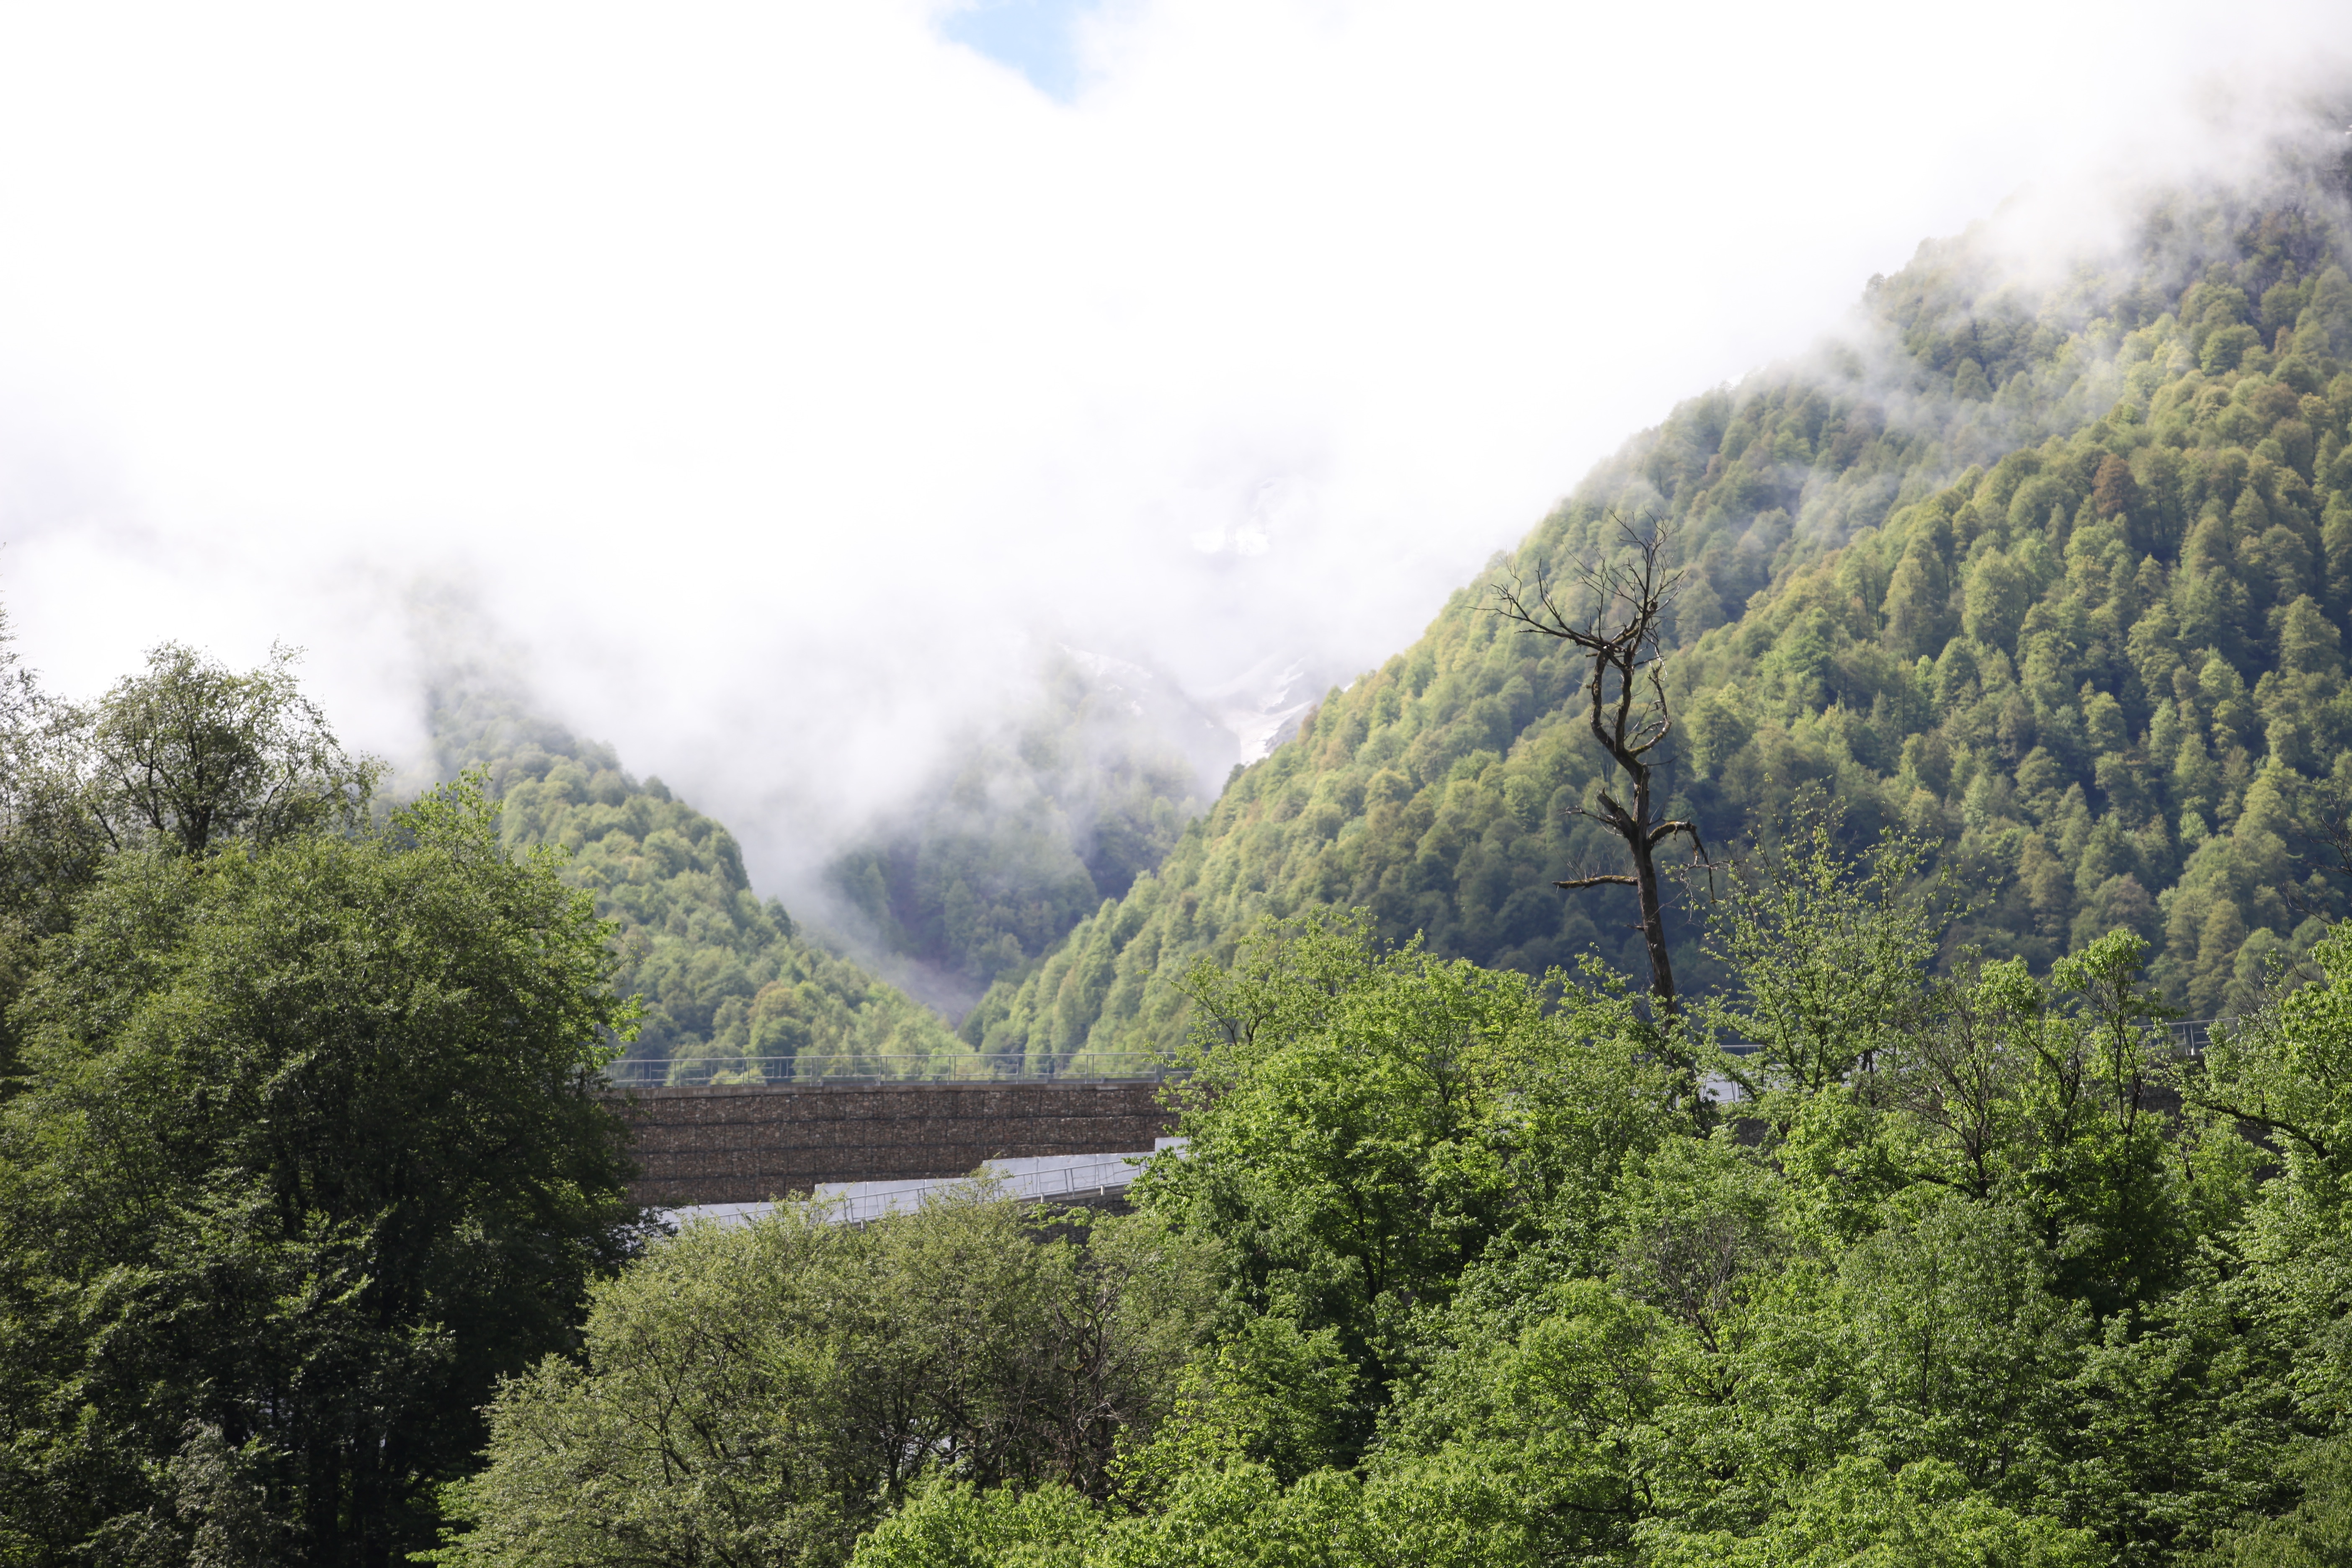
forest, mountain, hill, river, valley, mountain range, jungle, reservoir, rainforest, plateau, hill station, atmospheric phenomenon, mountainous landforms